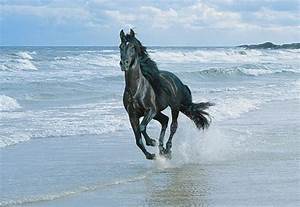
Label: cavallo